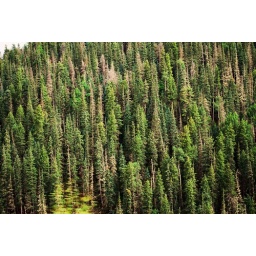
pines in the white mountains